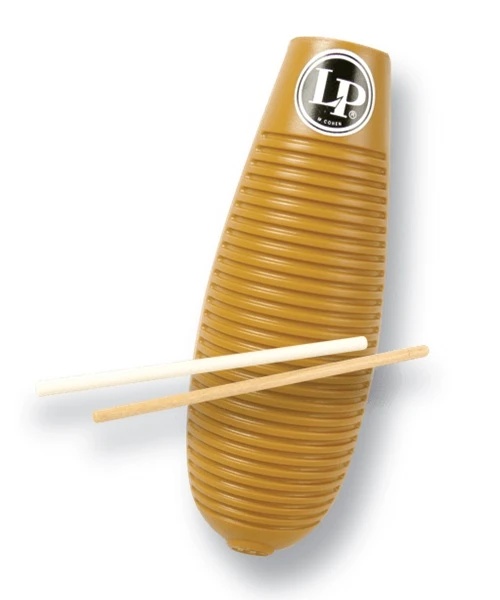
Guiro LP de Plastico con Raspador. Modelo: LP243
*Precios válidos sólo en compra en línea. *La imagen del producto puede variar a la del articulo final. *Favor de comunicarse al 443 589 0126 para verificar disponibilidad del producto.
Brand: Sono Music
Category: Arts & Entertainment > Hobbies & Creative Arts > Musical Instruments > Percussion > Hand Percussion > Musical Scrapers & Ratchets > Guiros